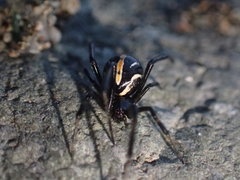
Species: Lactrodectus_hesperus